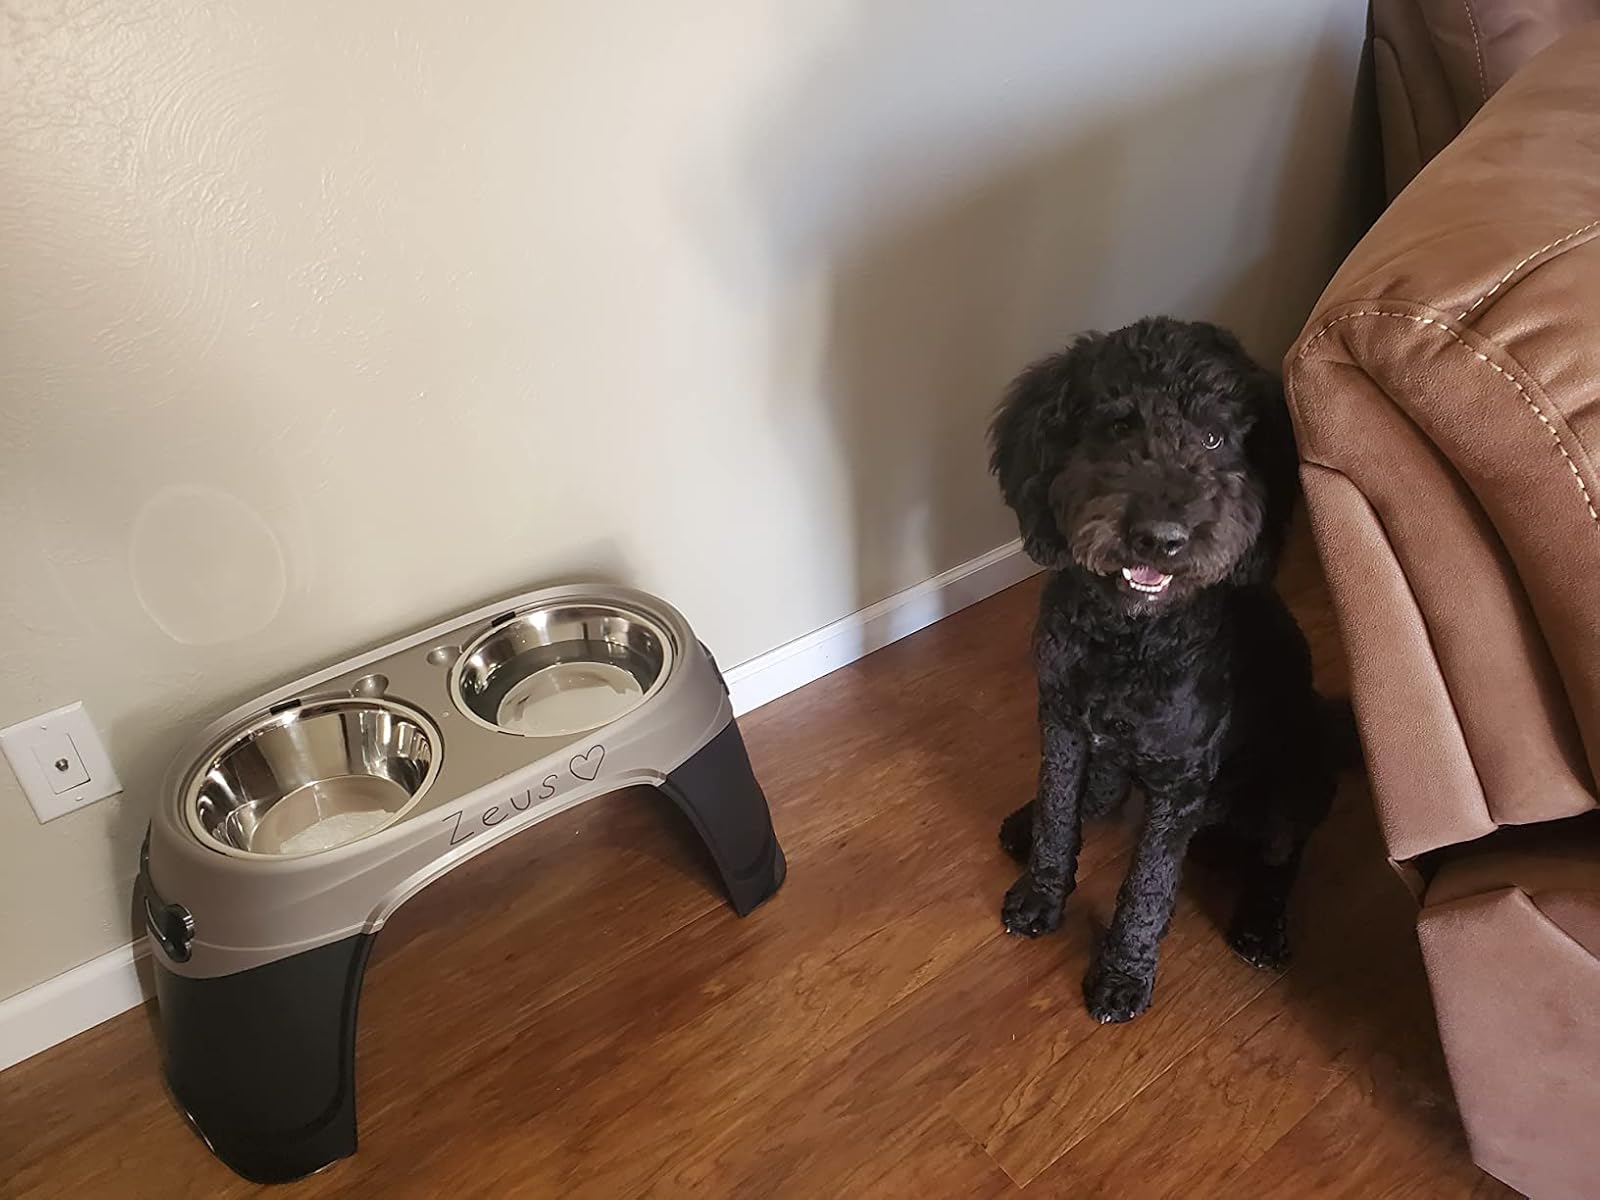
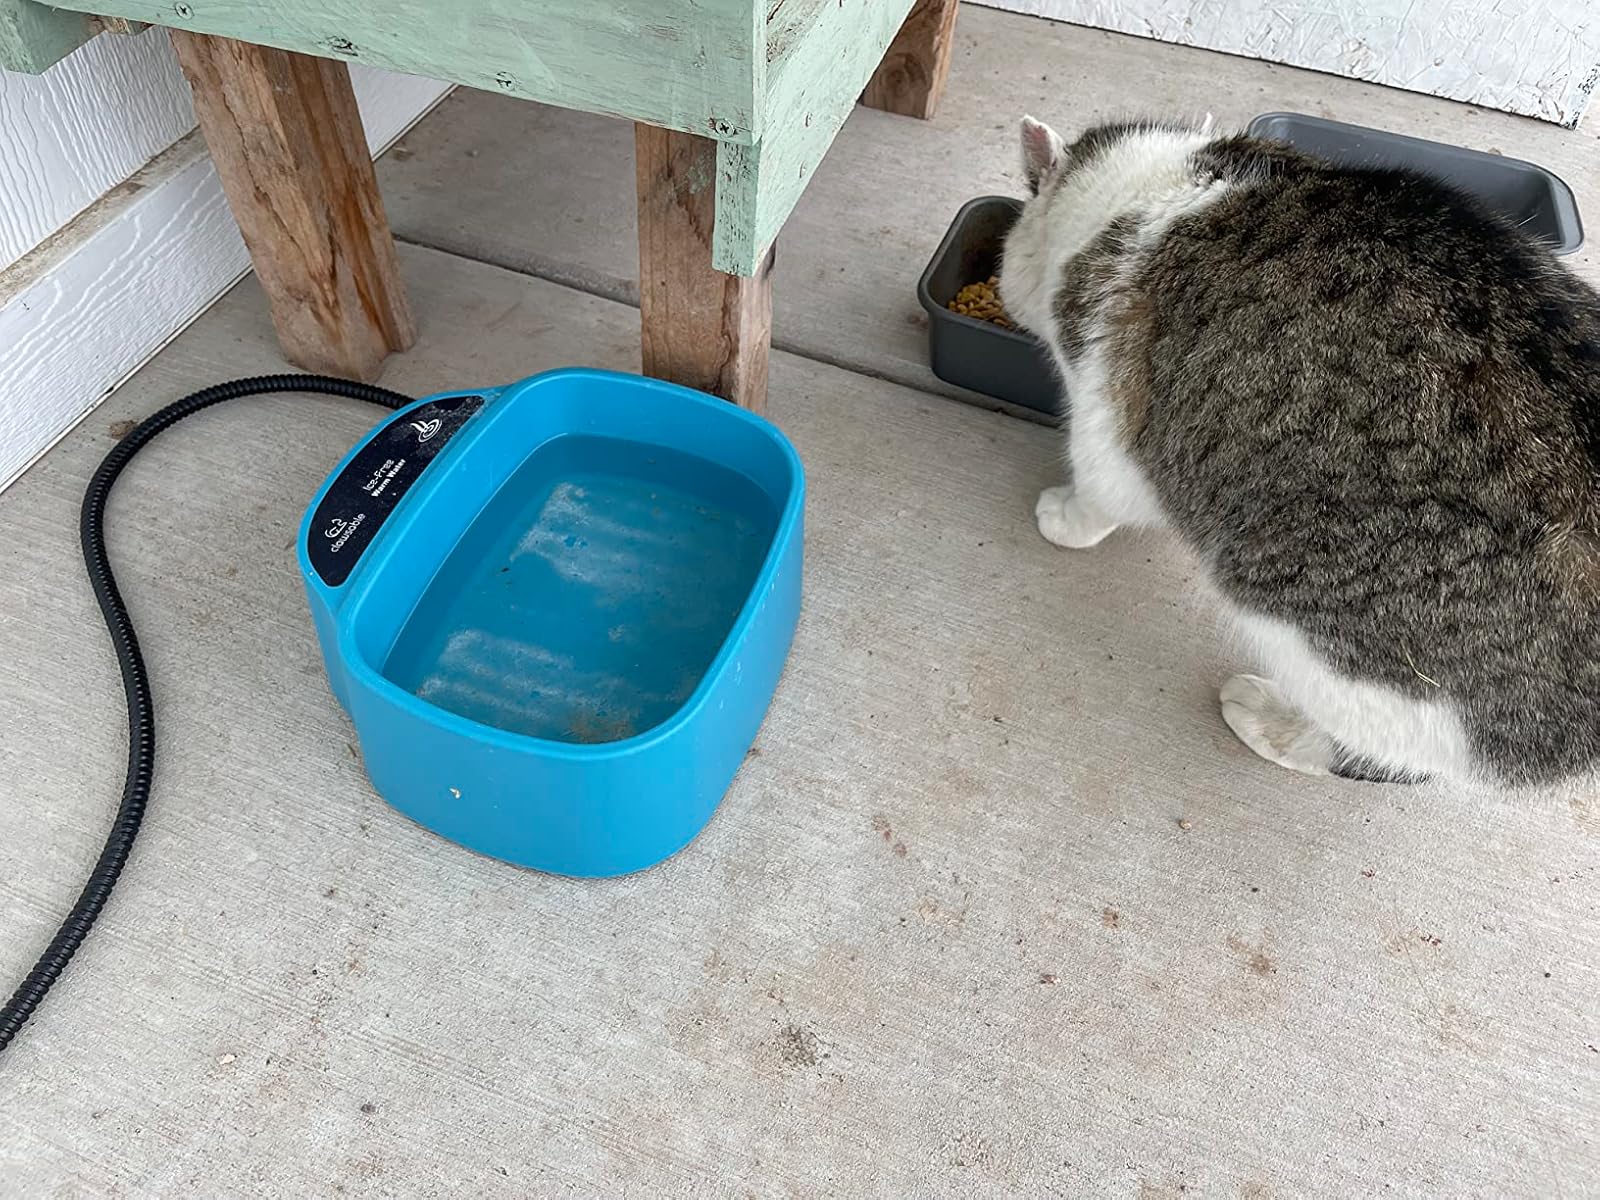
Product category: items_bowl
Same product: no